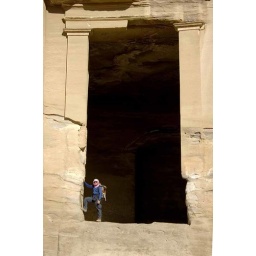
These large buildings were carved from the rock faces in the area. Note the size of the door.